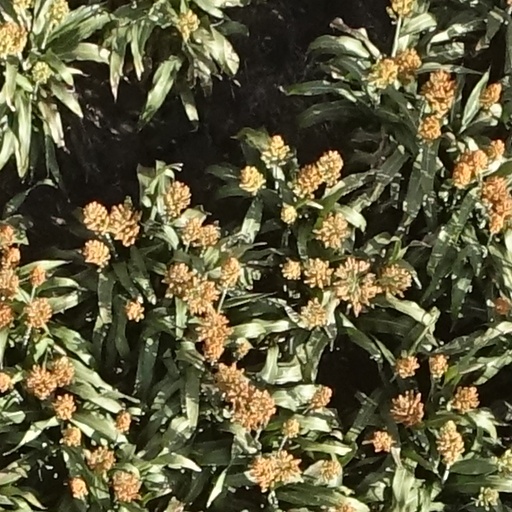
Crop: sorghum